The Bay Boy

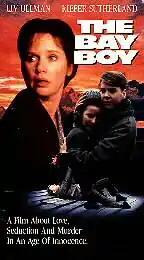

The Bay Boy is a 1984 Canadian drama film. It is a semi-autobiographical film based on director Daniel Petrie's experiences of growing up in Glace Bay, a mining town on Cape Breton Island, during the Great Depression. It features the screen debut of Kiefer Sutherland as the film's central character, alongside Liv Ullmann as his character's mother.